David Evennett

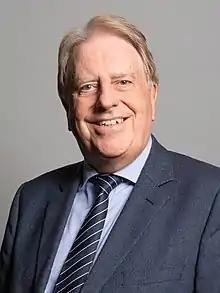
Official portrait, 2019

Sir David Anthony Evennett (born 3 June 1949, Romford) is a former Conservative politician. He was elected as Member of Parliament (MP) for Bexleyheath and Crayford at the 2005 general election. Previously he was the MP for Erith and Crayford between the 1983 and 1997 general elections. He served as Lord Commissioner of the Treasury from September to October 2022. He retired as an MP at the July 2024 general election.